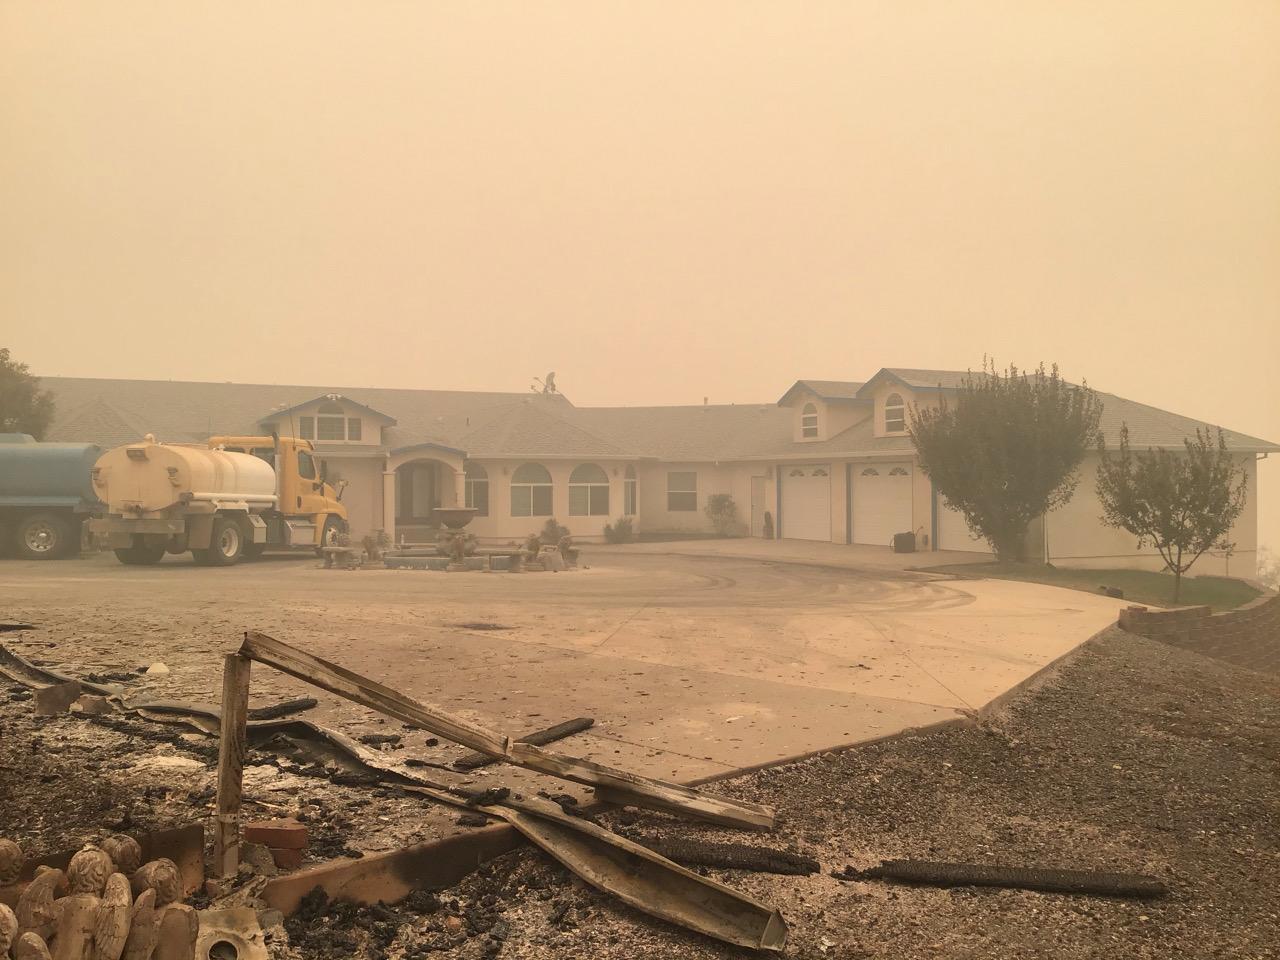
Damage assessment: affected